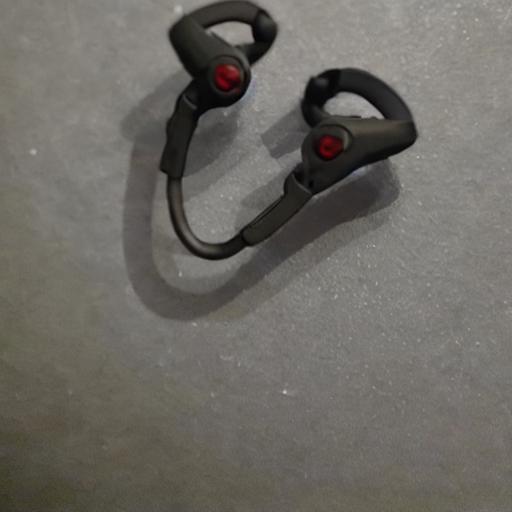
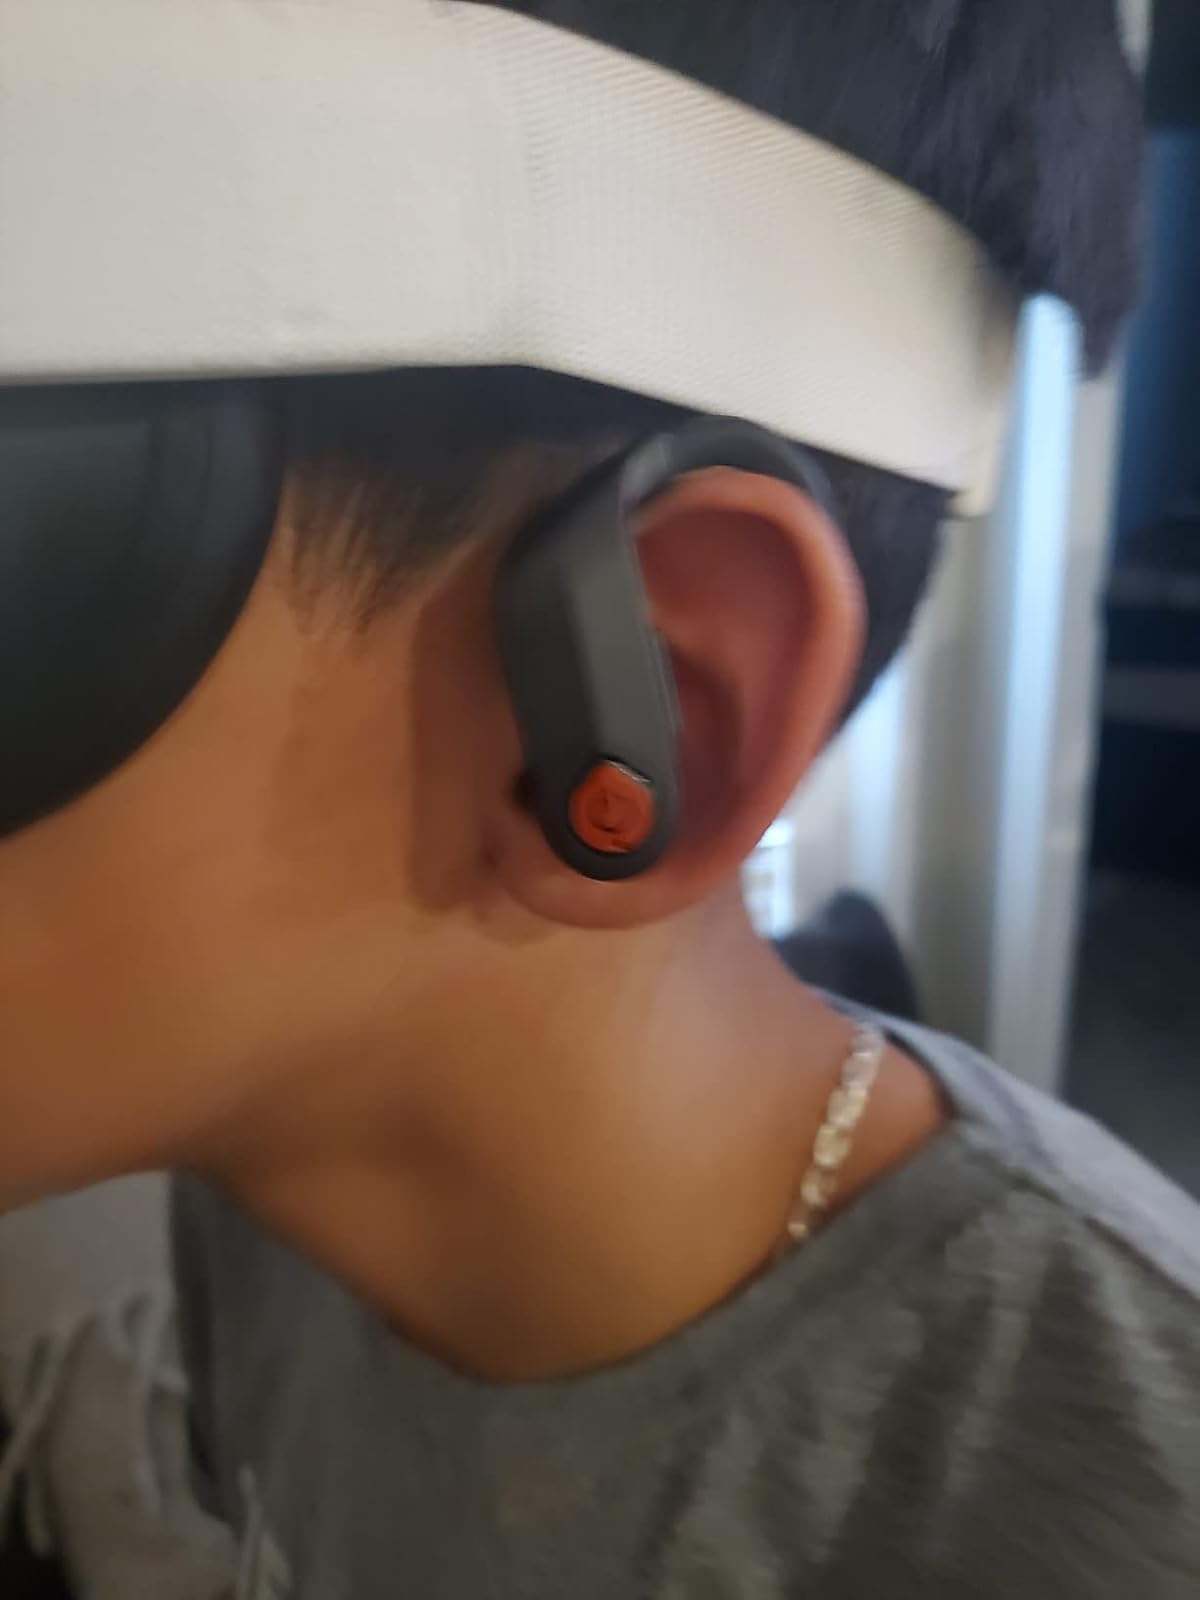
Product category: earbuds
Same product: no